Transylvanian rugs

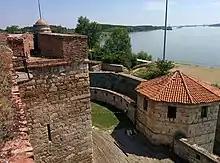
The Danube seen from the fortress of Vidin

Around 100 rugs with double niches are known from Transylvania. Usually their format is small, with borders of oblong, angular cartouches whose centers are filled with stylized, counterchanging floral motifs, sometimes interspersed with shorter stellated rosettes or cartouches. The first depiction of rugs with this border design appears in Netherlandish paintings of the early seventeenth century. The 1620 "Portrait of Abraham Graphaeus" by Cornelis de Vos, and Thomas de Keysers "Portrait of an unknown man" (1626) and "Portrait of Constantijn Huyghens and his clerk" (1627) are amongst the earliest paintings depicting rugs of the "Transylvanian double-niche" type. In Transylvania, the first references to this design type date from around 1620, and the earliest carpets of this type with inscriptions are dated between 1661 and 1675.